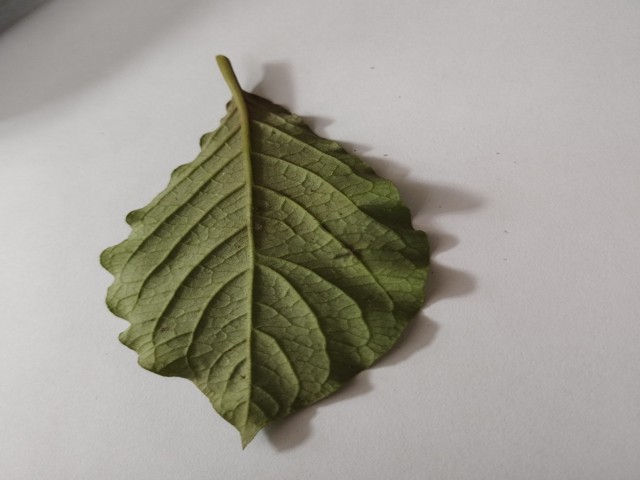
Plant: apang